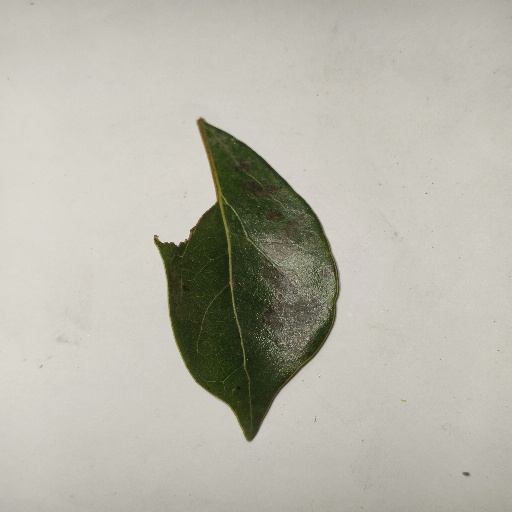
Species: Camphor
Leaf condition: Shot Hole